Gaja Gamini

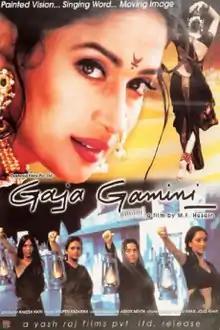

Gaja Gamini (English: "Woman with an elephant's walk") is a 2000 Indian film written and directed by M. F. Husain. The film stars Madhuri Dixit, in the lead role. The film was released on 1 December 2000 and was a box office failure.